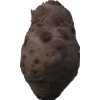
Label: celery